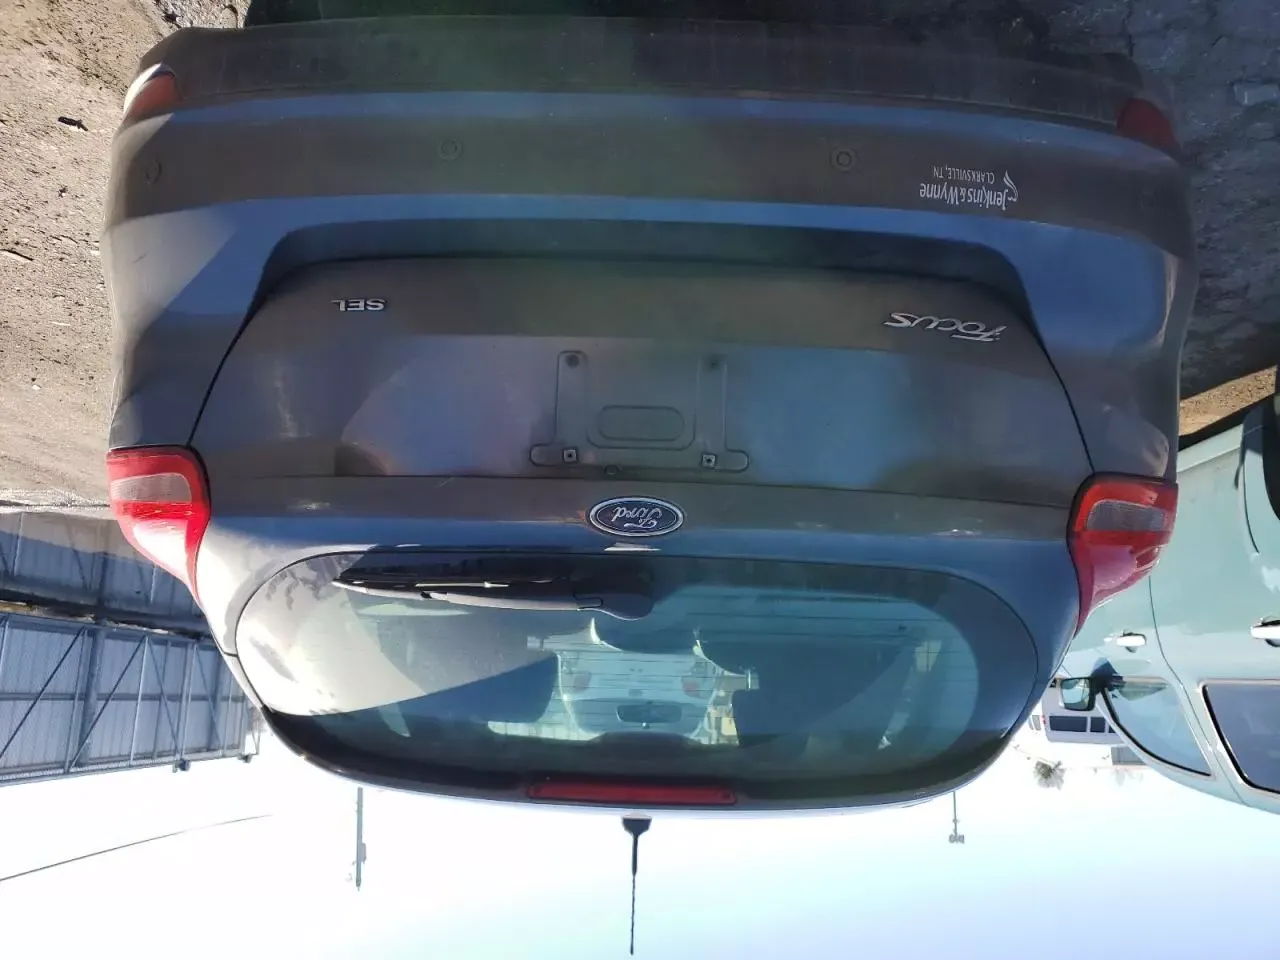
Aucun dommage détecté.
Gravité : aucun